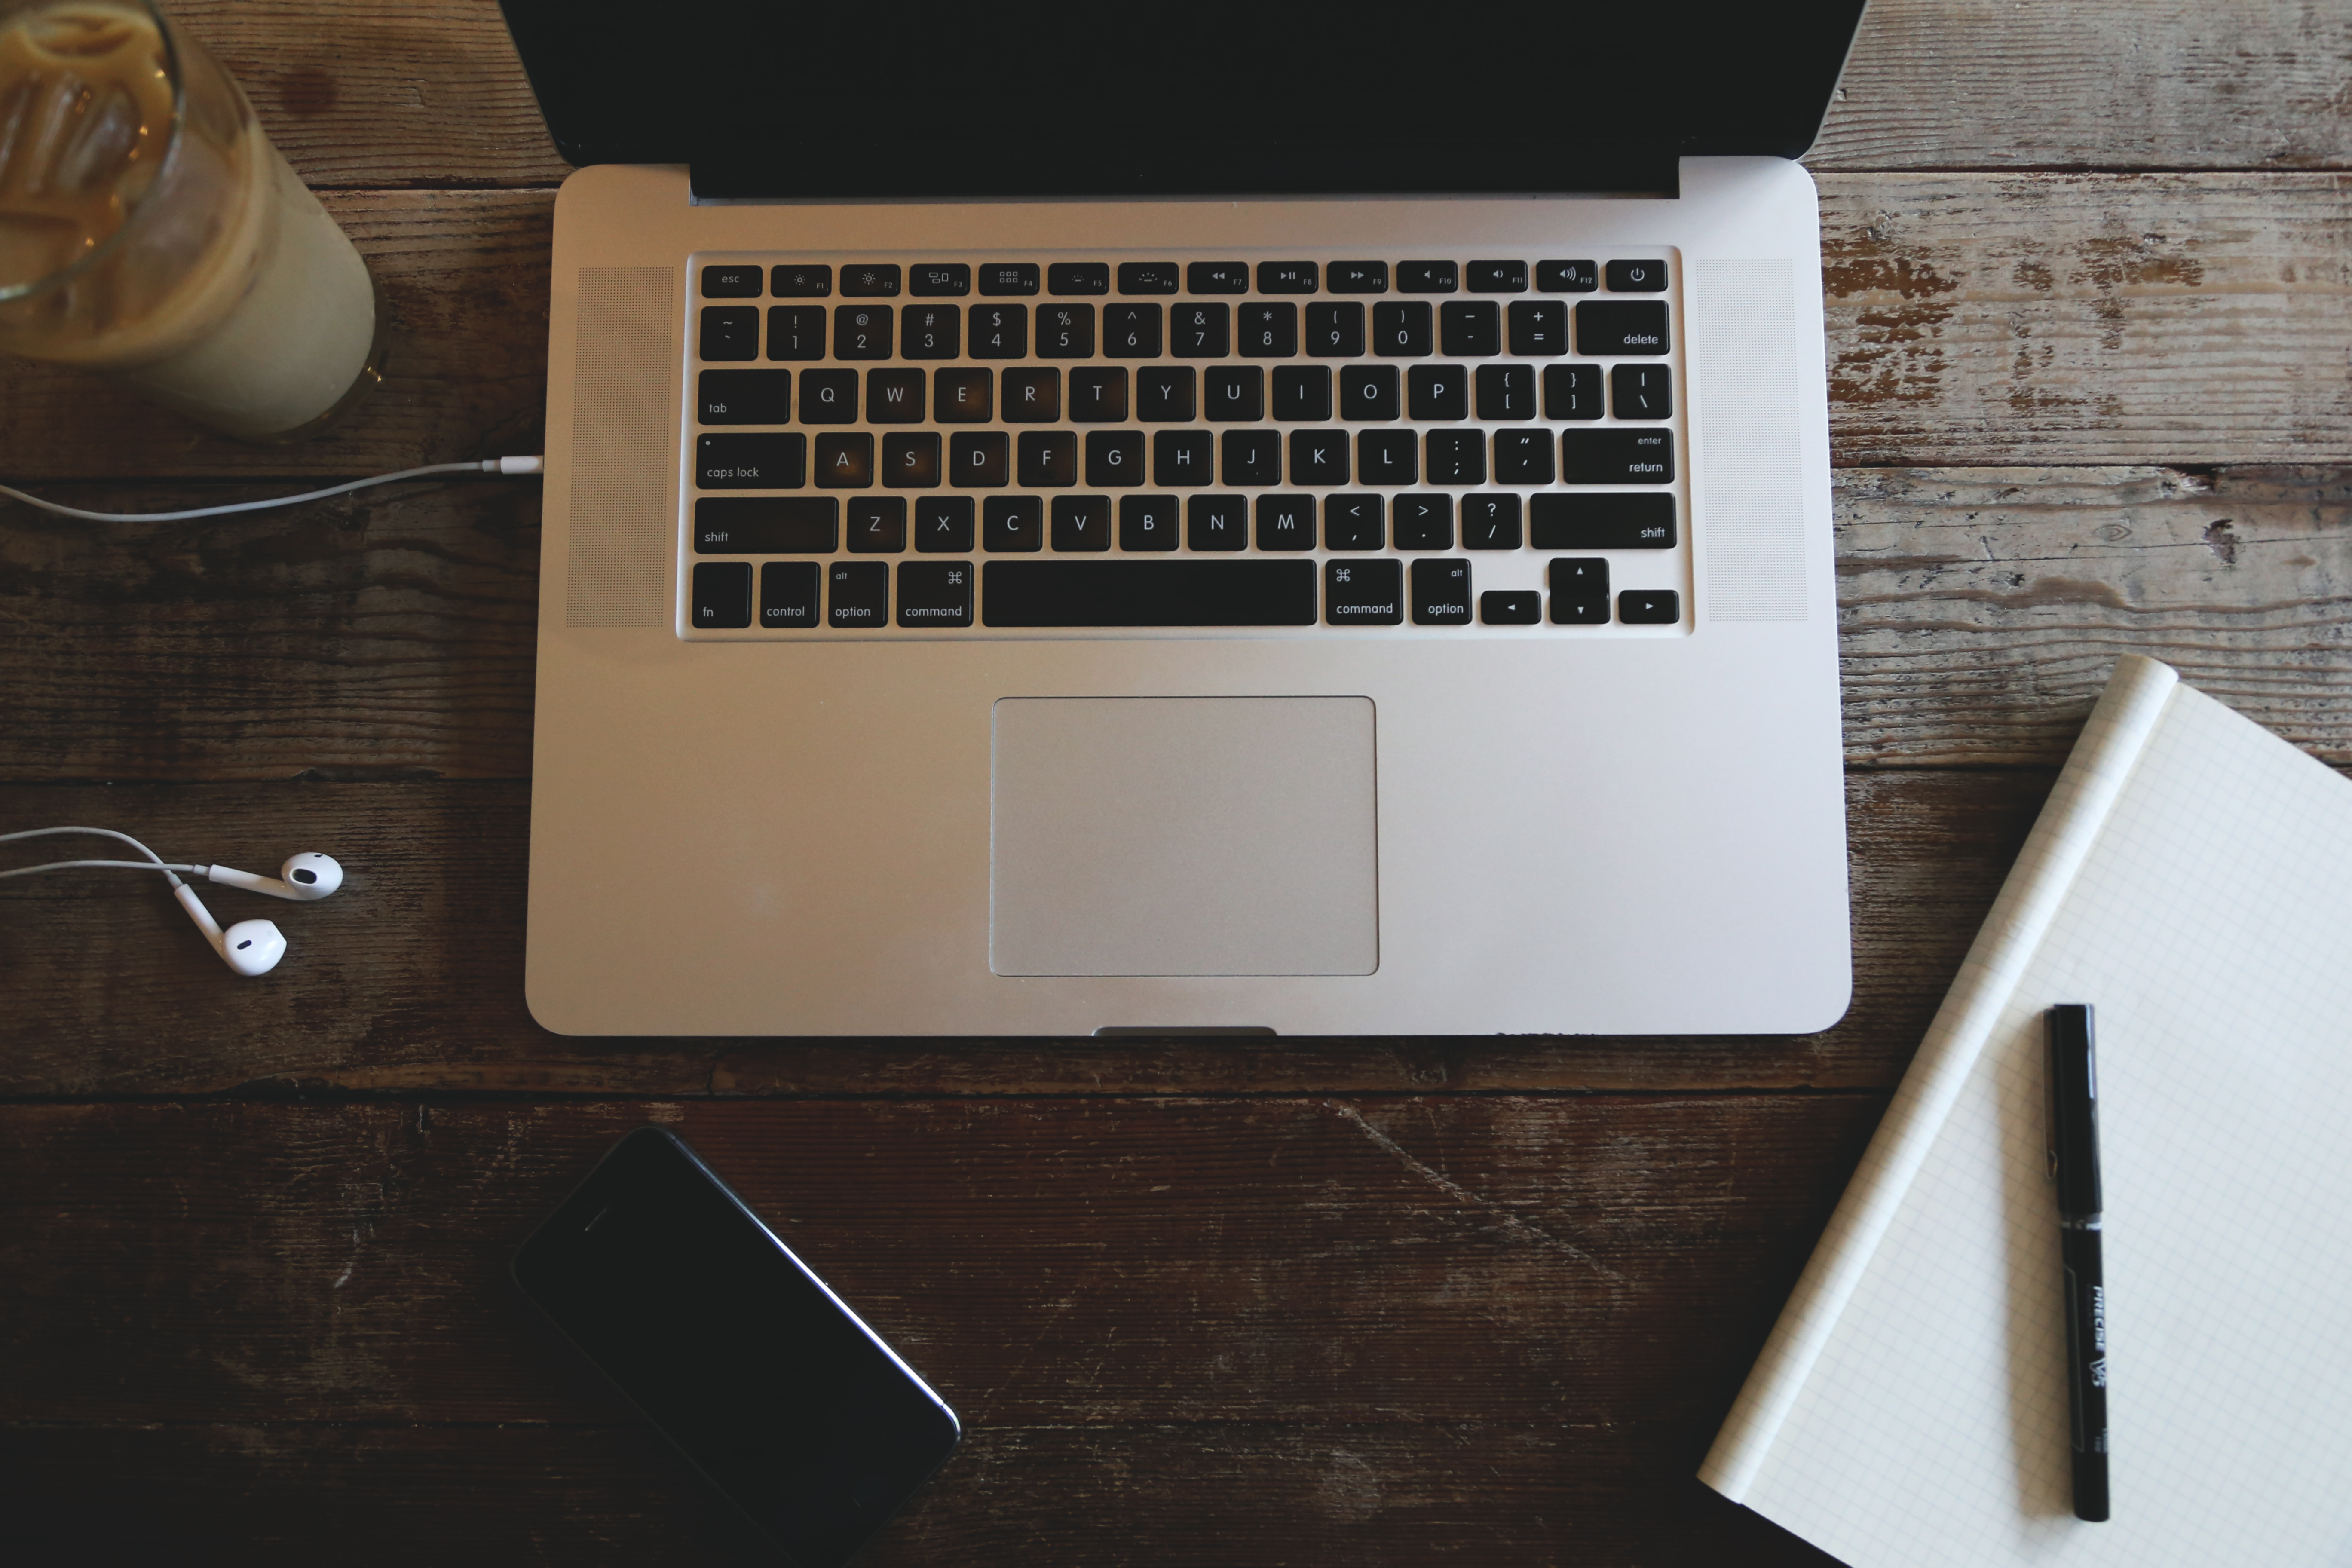
notebook, computer, mac, apple, table, coffee shop, coffee, wood, white, house, floor, wall, shelf, furniture, room, interior design, art, macbook pro, study, design, headphones, shape, flooring